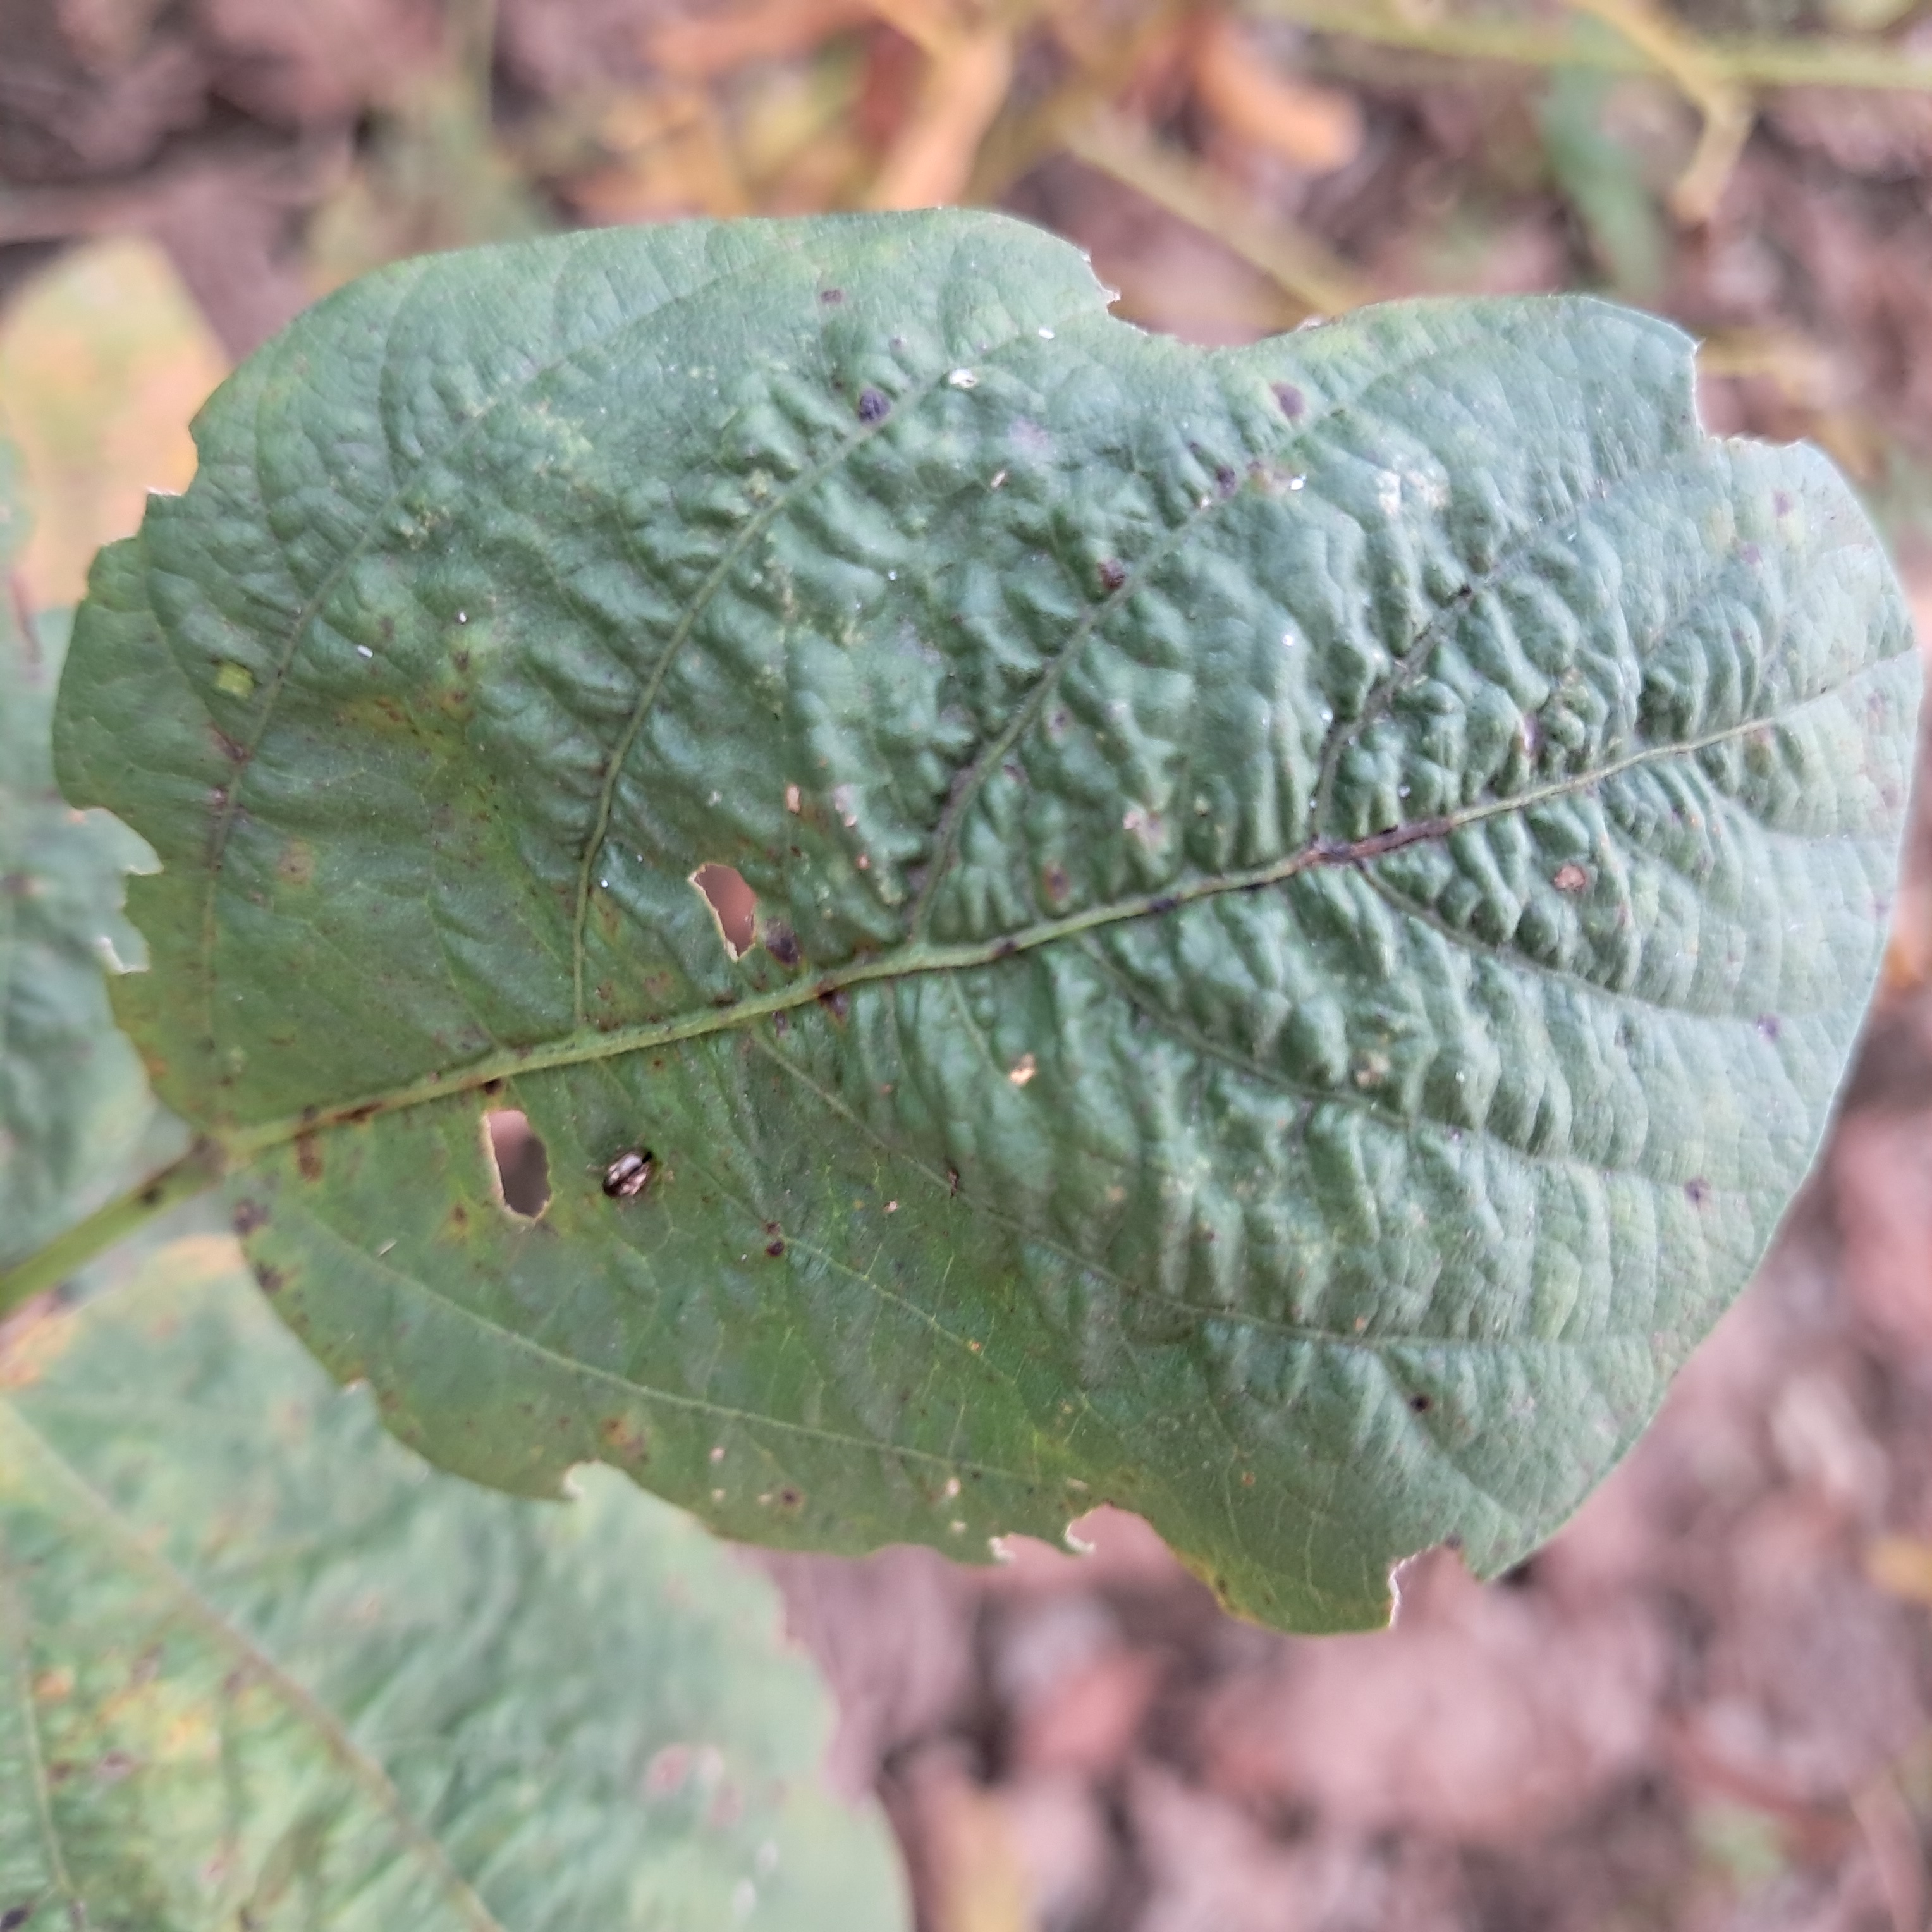
Label: Mosaic